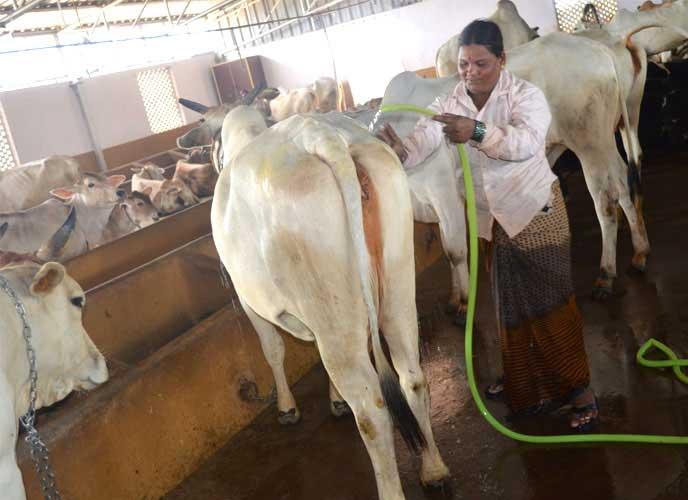
Zizi la kisasa la ng'ombe. Kuna ng'ombe kadhaa ambao wanaonekana hapa. Pia kuna mwanamke ambaye ameshika maji huku anaosha ng'ombe hawa.